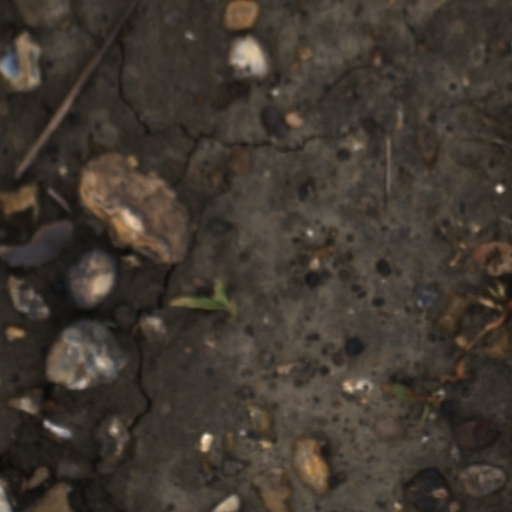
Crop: wheat